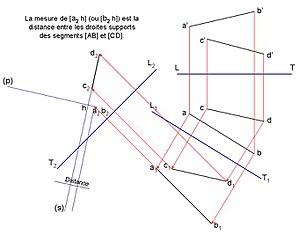
Recherche de la distance en vraie grandeur entre deux droites.
Le traçage est une discipline des métiers de la chaudronnerie qui consiste, entre autres, à déterminer le développement d'une surface développable. Le traçage inclut aussi des méthodes graphiques utilisables pour approximer, optimiser la surface de matière nécessaire au formage de surfaces non développables telles que l'étrave d'un bateau, les fonds hémisphériques, elliptiques ou ovales, les éléments de sphère, les coupes, les vases, les ailes d'avion, les éléments de tôlerie des voitures et autres formes conoïdales en général...